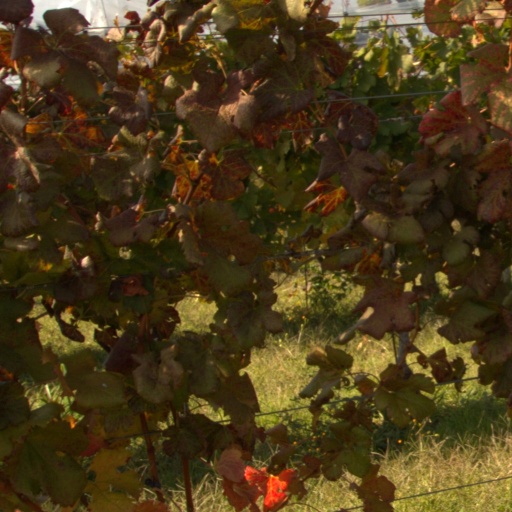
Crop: grape